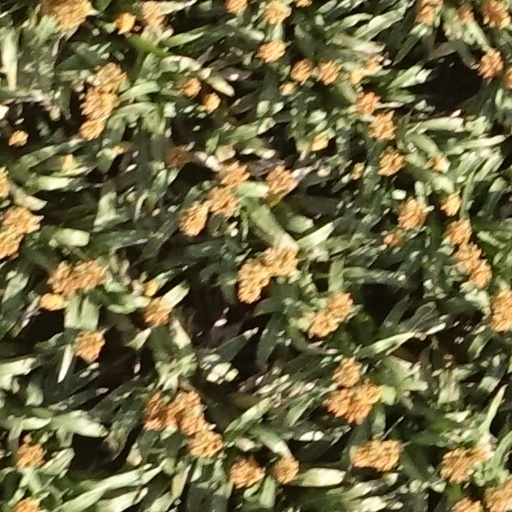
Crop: sorghum